Lazdynai

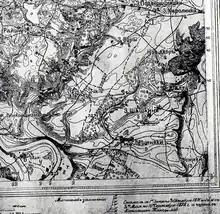
1893 map of the area from the Russian Empire

Since the 1950s, the Baltic states experienced fast population growth and faced housing shortages. When Soviet leader Nikita Khrushchev put forth his program of fast residential construction, based on prefabricated panel buildings dubbed "khrushchovkas", it threatened the integrity of the well-preserved historical style of Vilnius. A group of architects struggled against the intrusion of "khrushchovkas" into the historical city center. Eventually they were awarded with the project to build a satellite city outside Vilnius. The chosen area was close to a Polish village of Leszczyniaki or Lazdynai in Lithuanian, situated southeast of old Vilnius.